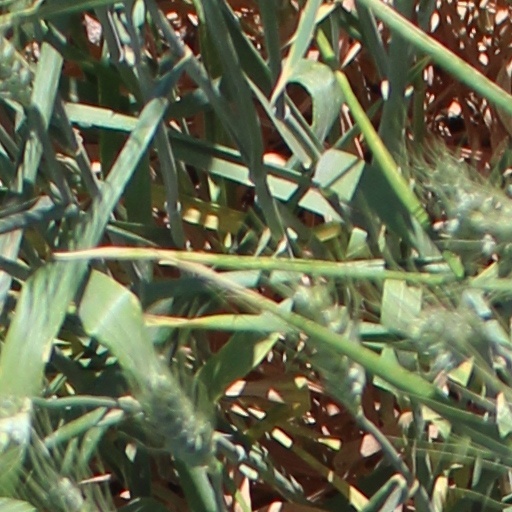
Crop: wheat